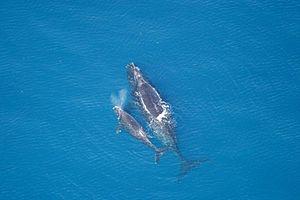
Voici la liste des cétacés par population.